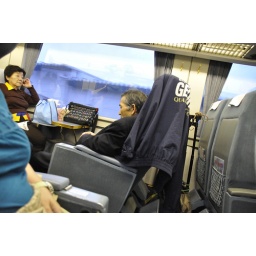
You could turn the seats around on this train to have a conversation or meal with your travelling companions.